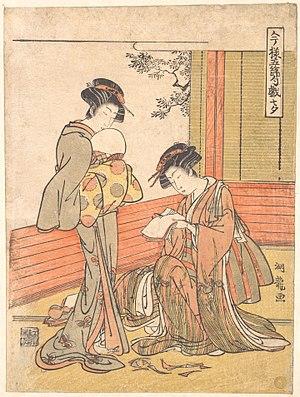
Isoda Koryusai était un peintre japonais d'estampe ukiyo-e, actif d'environ 1764 à 1788.